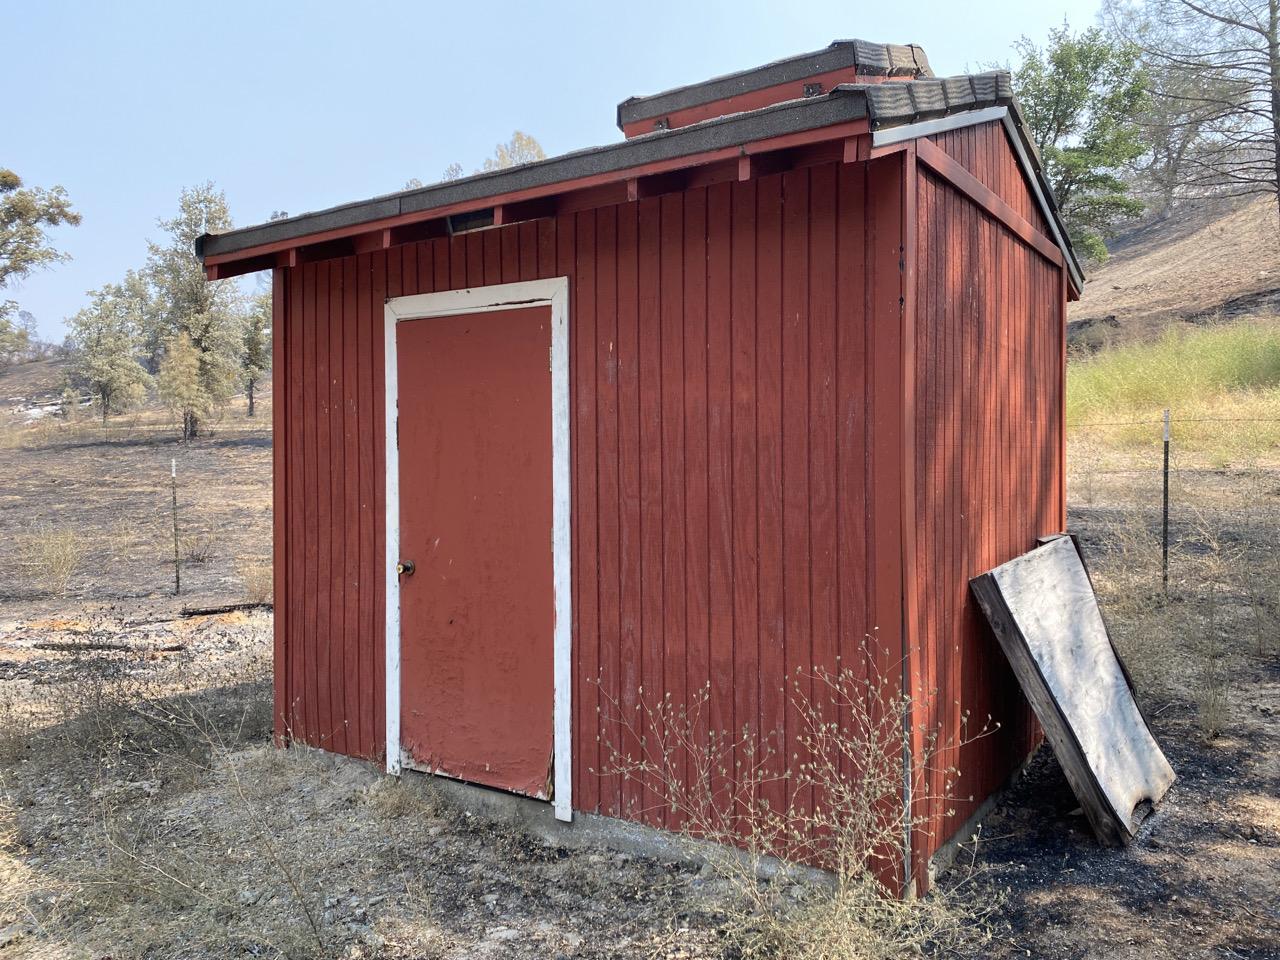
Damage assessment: no_damage